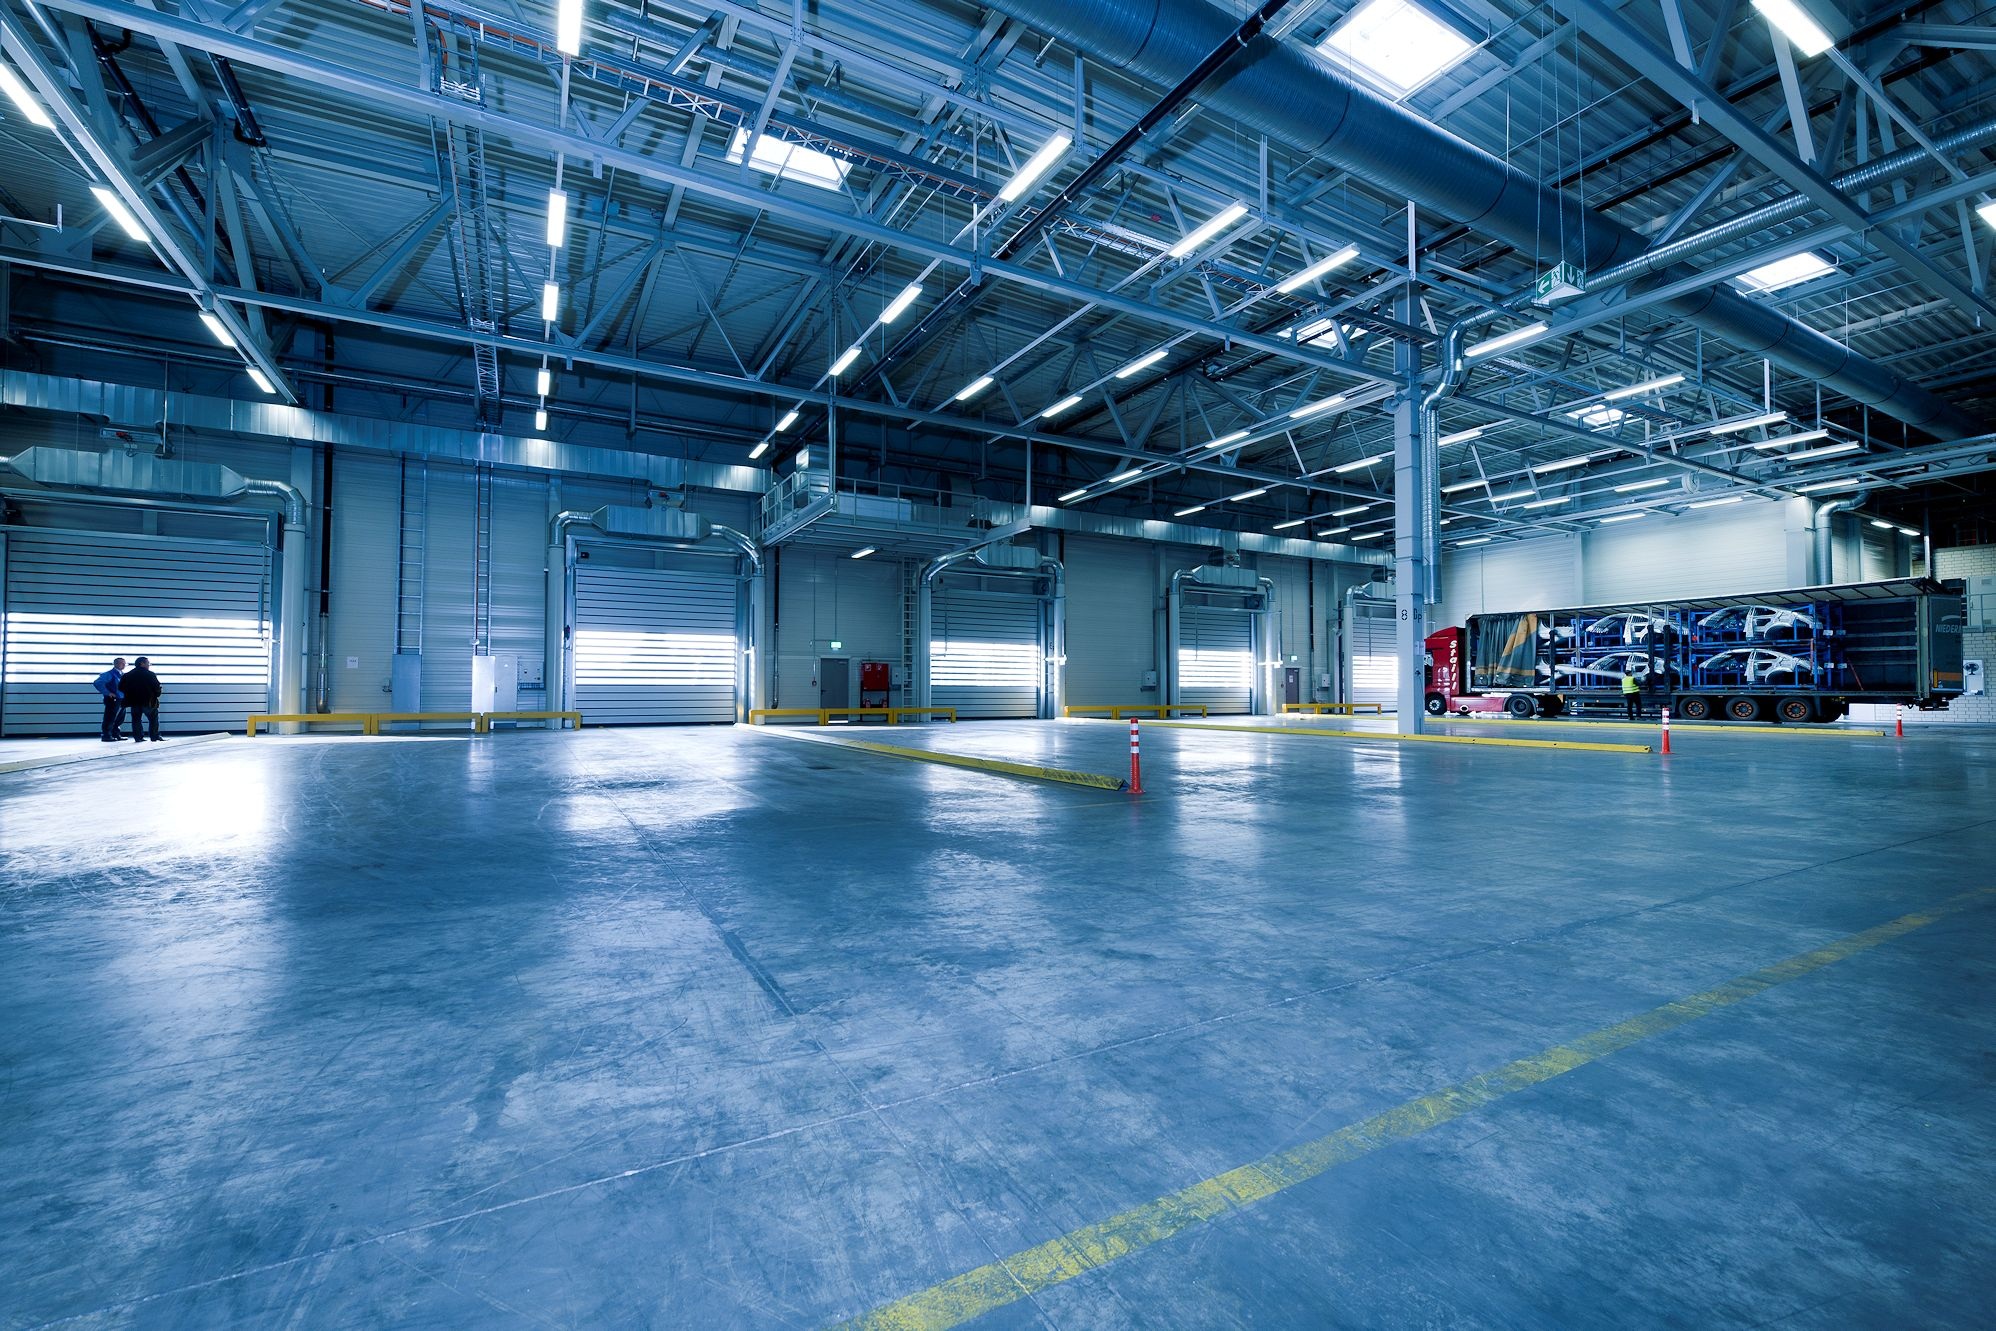
structure, floor, factory, industry, warehouse, arena, gates, industrial hall, flooring, toore, industrial door, spiral gates, fast closing doors, hall doors, door systems, ice rink, sport venue, leisure centre